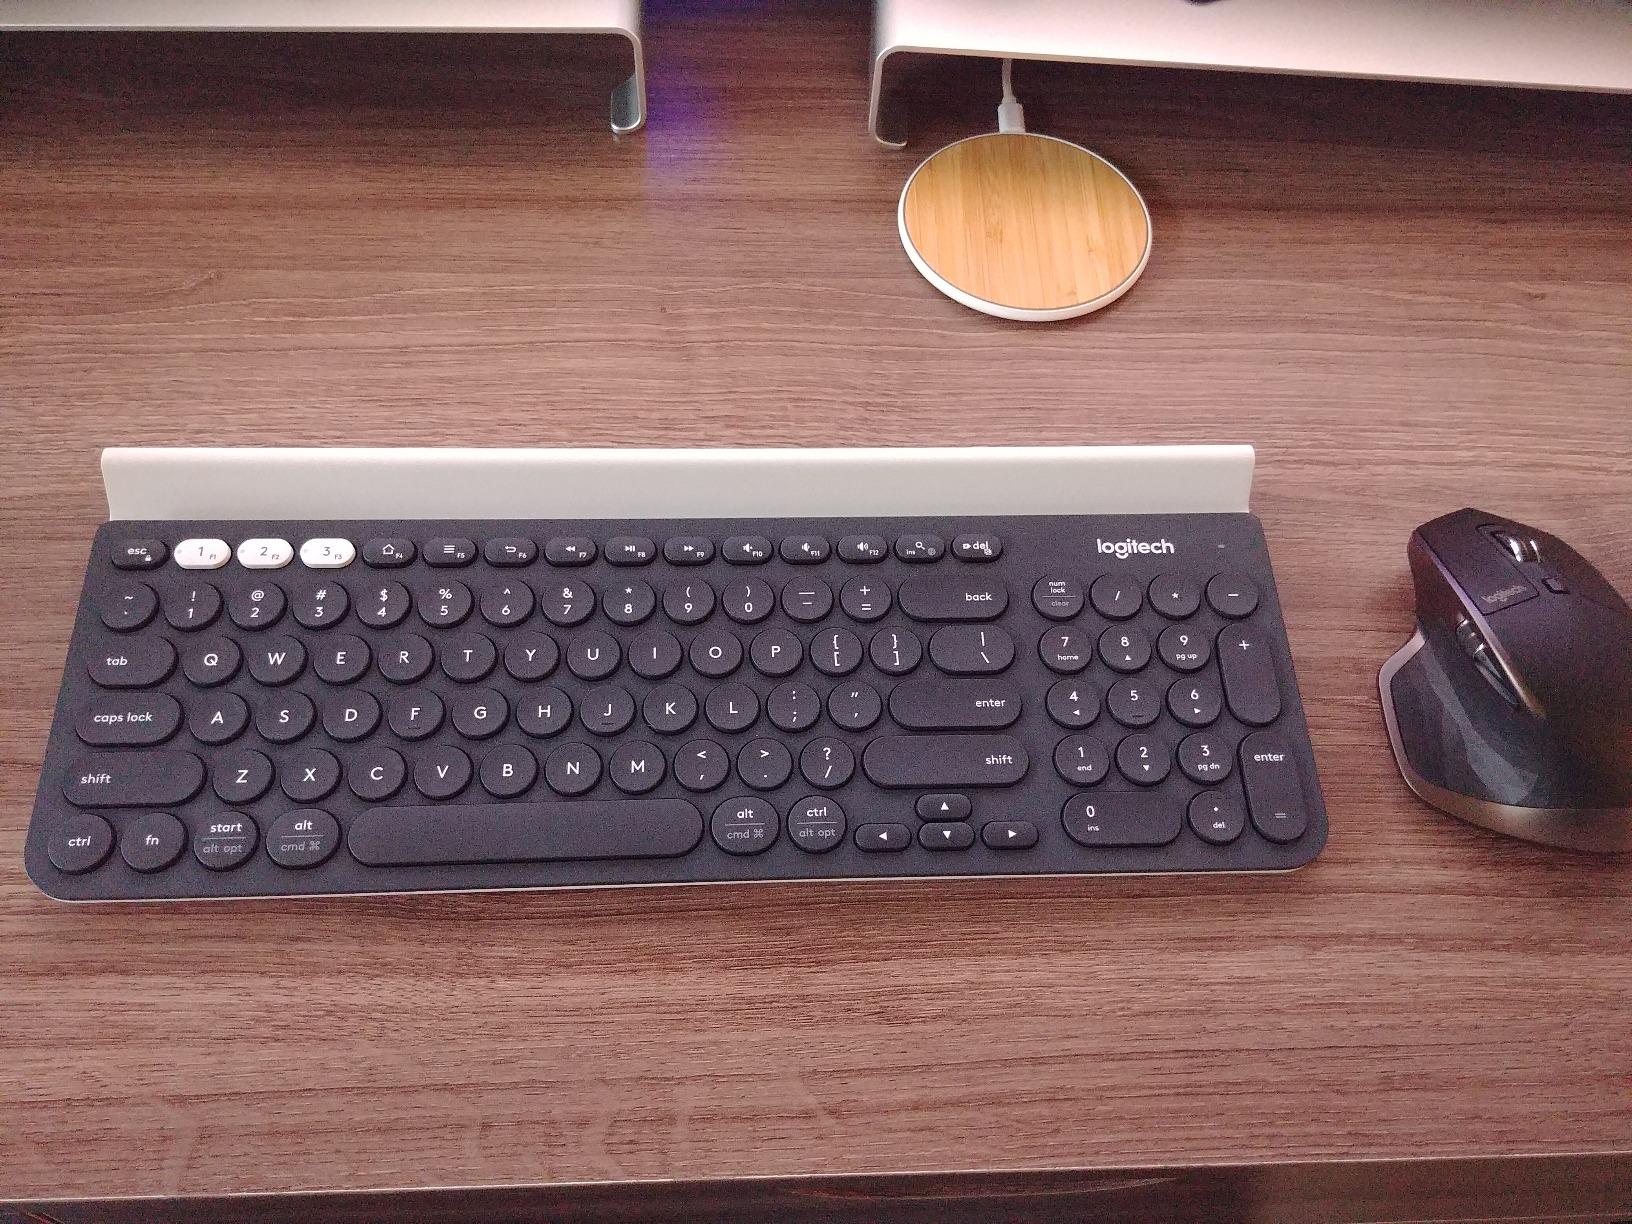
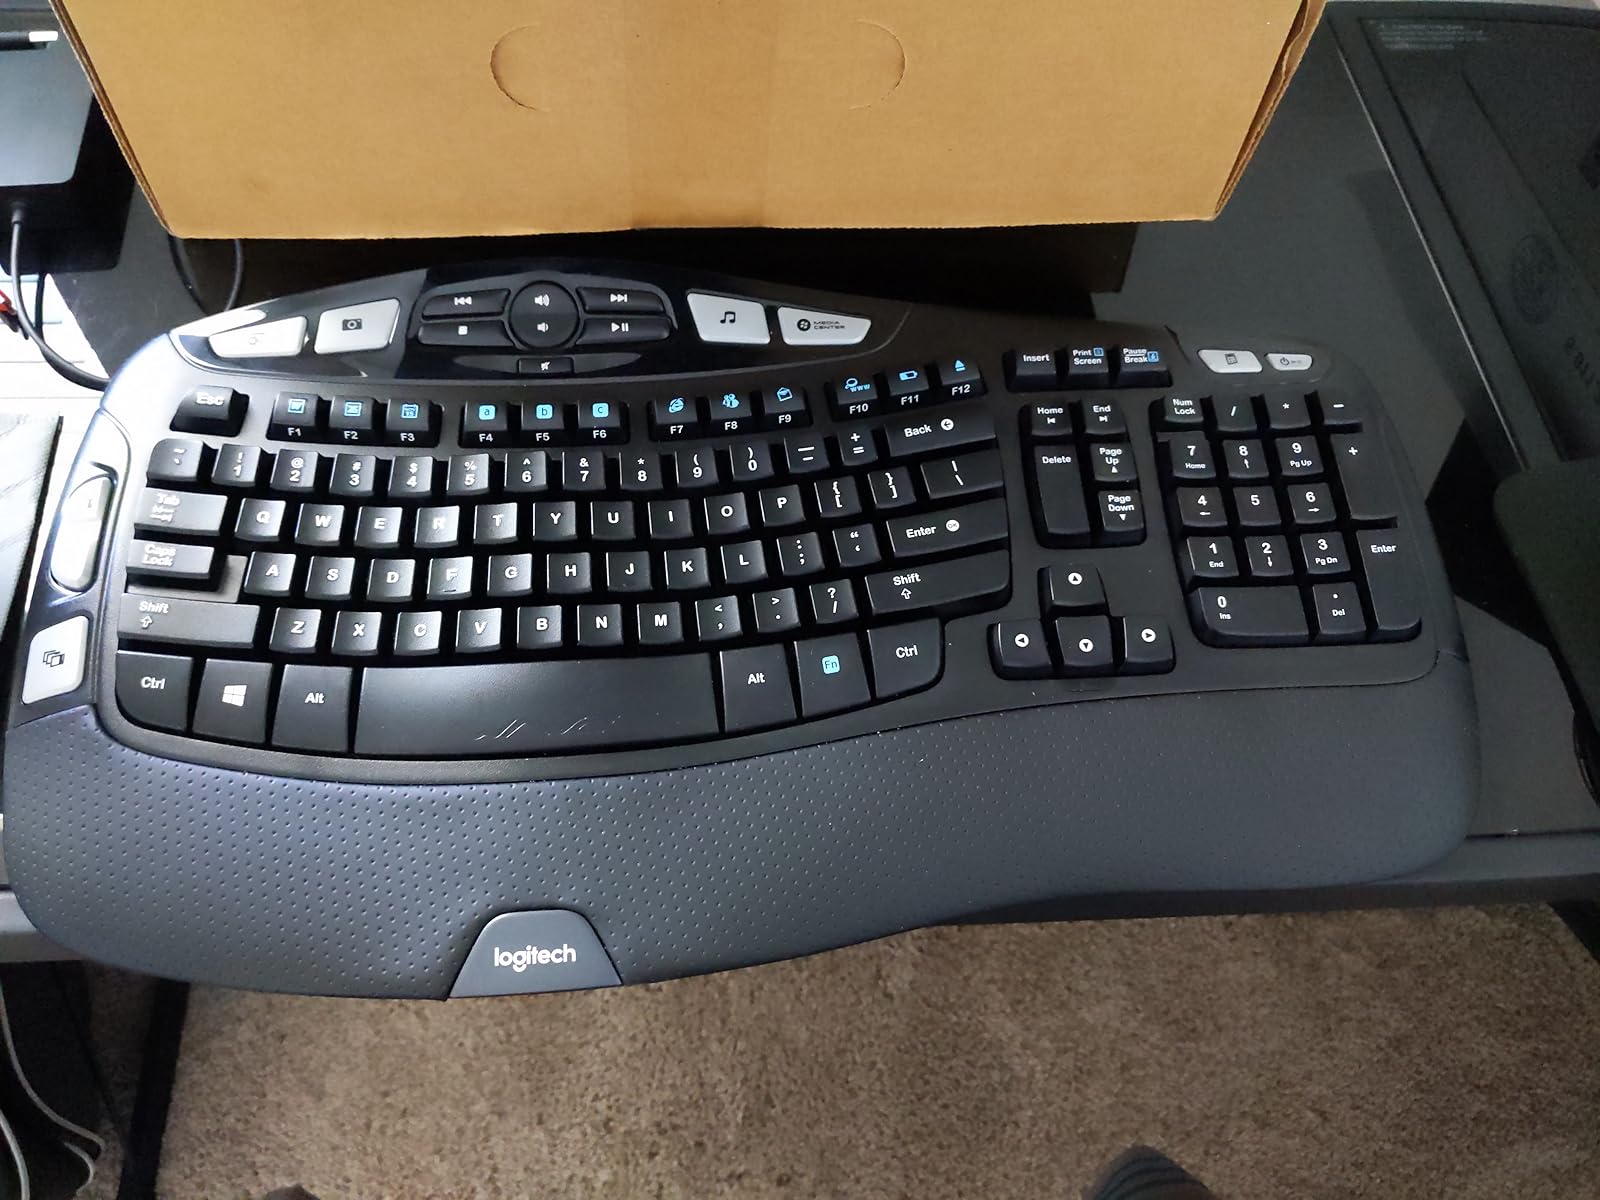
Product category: keyboard
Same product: no